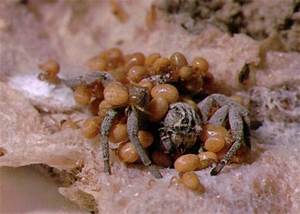
Label: spider